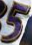
Number: 5